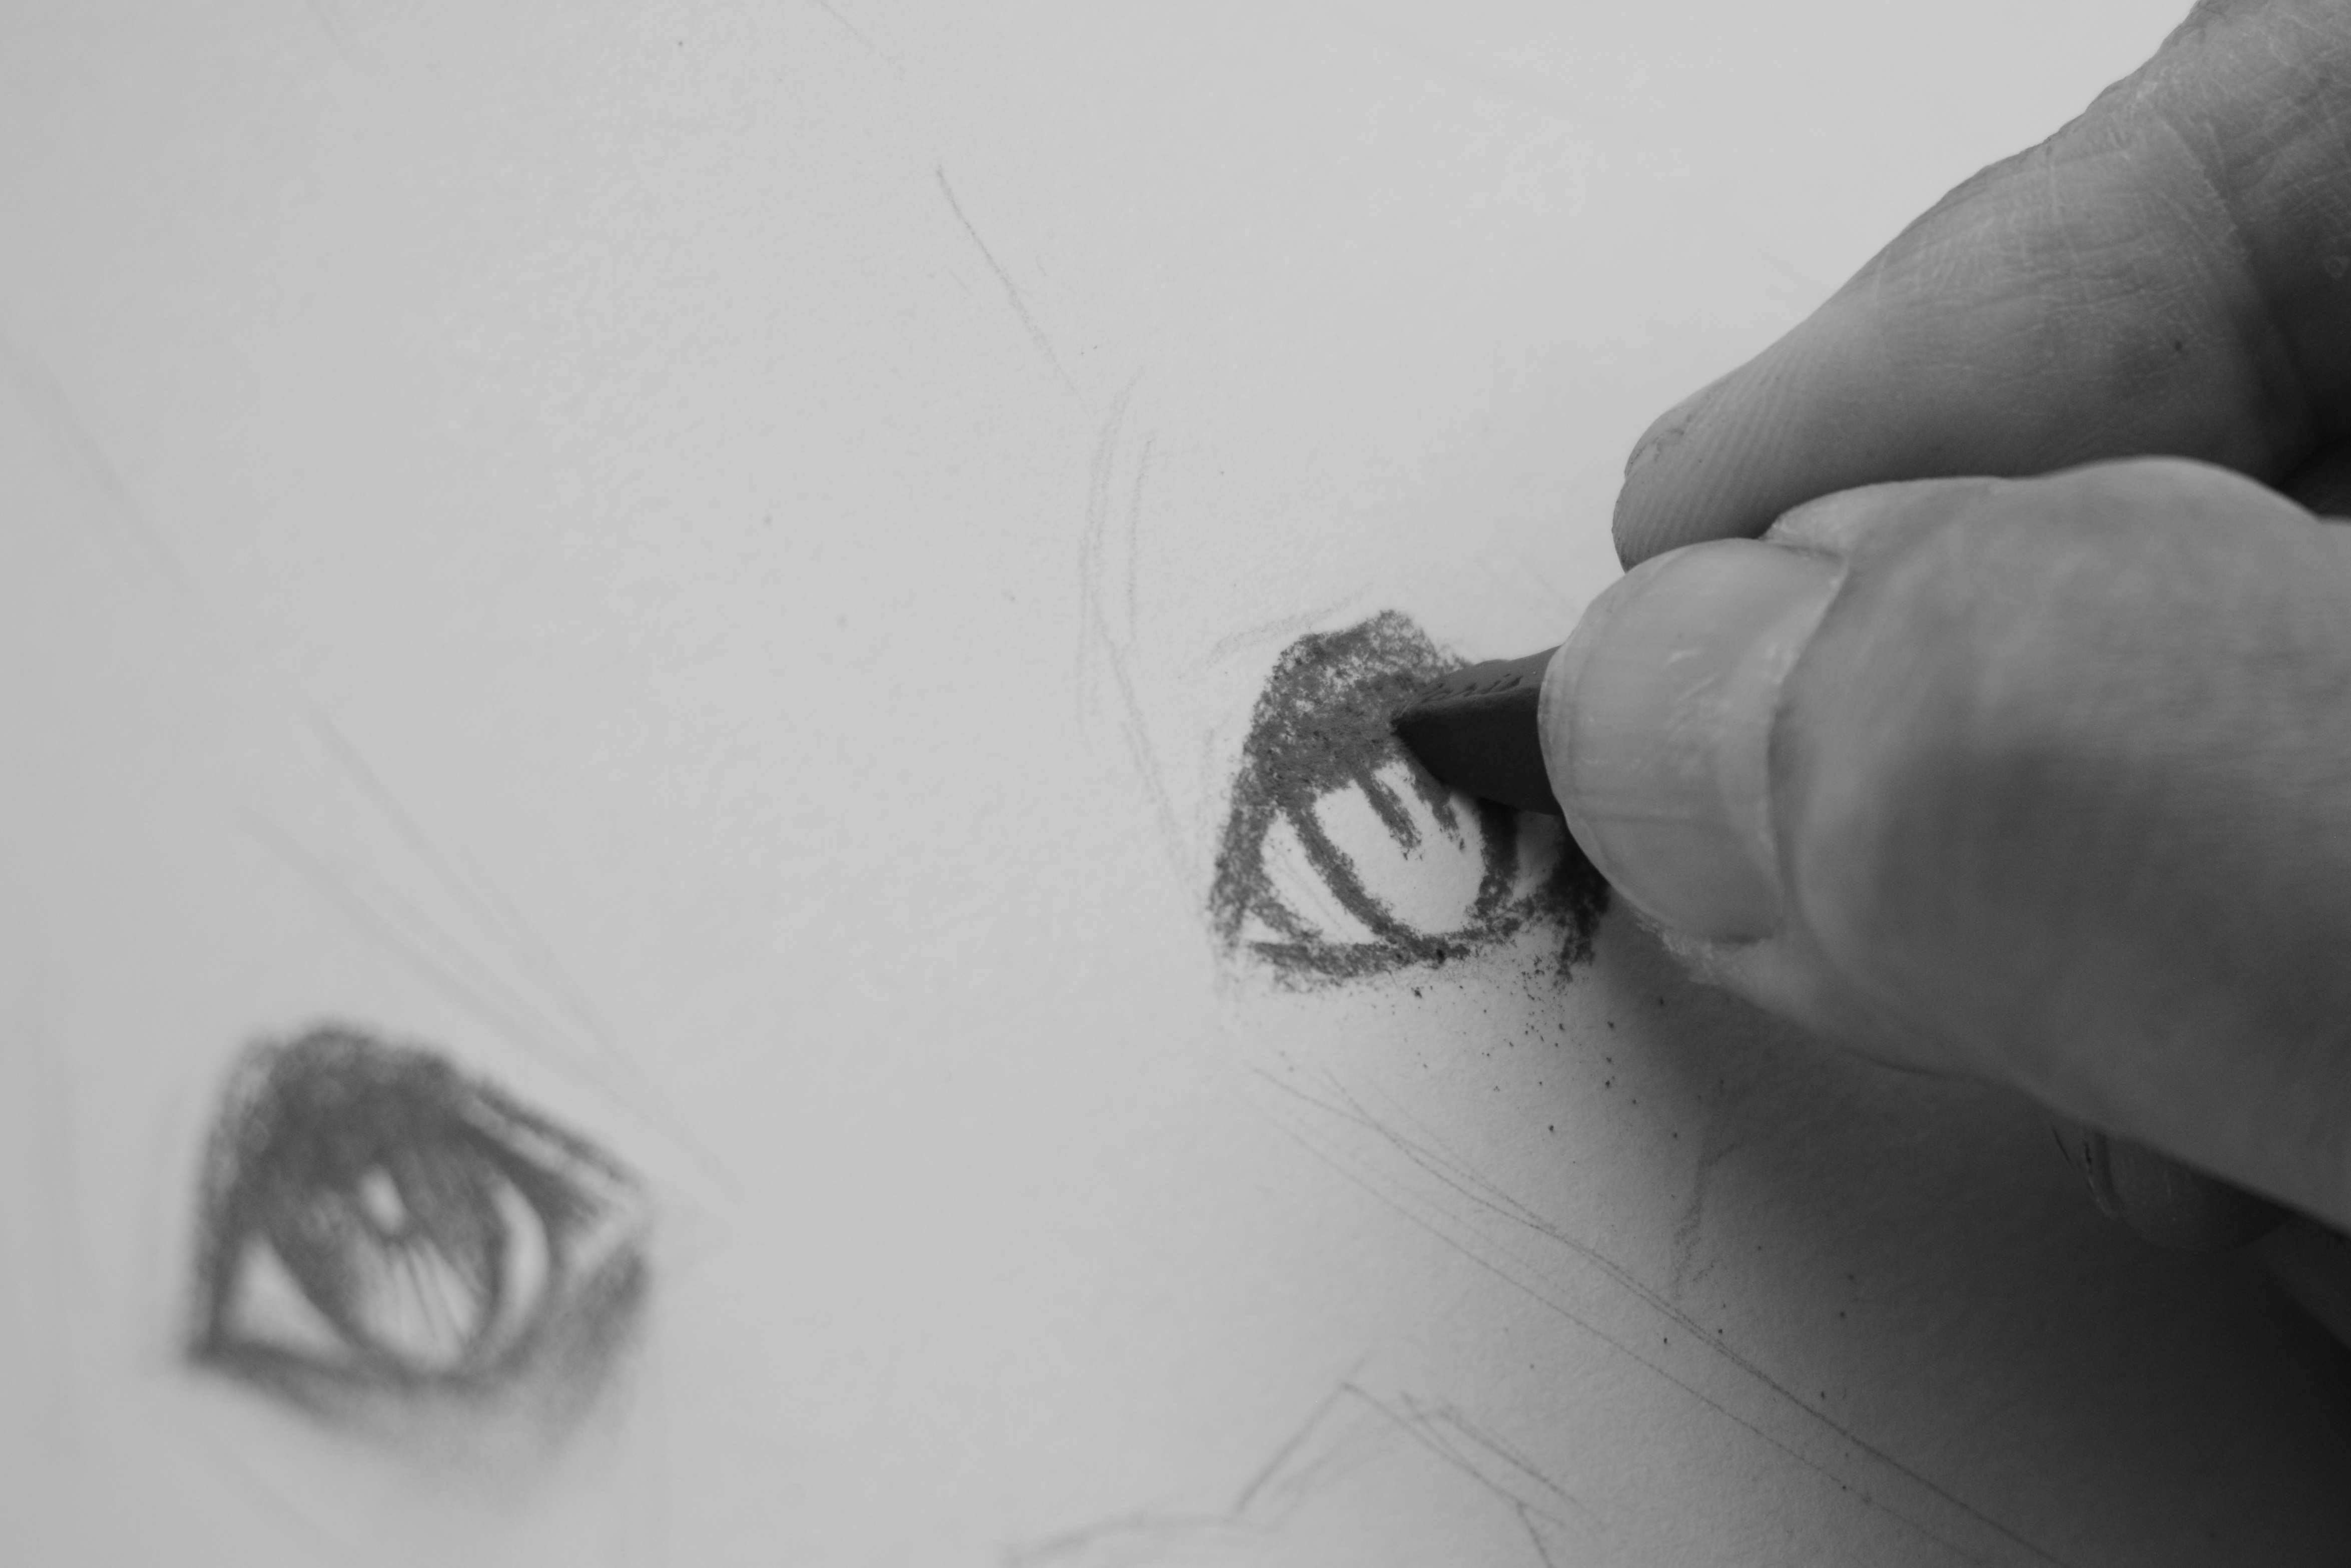
hand, black and white, white, photography, portrait, finger, black, monochrome, close up, human body, eyes, art, sketch, drawing, hands, eye, glasses, head, skin, signs, organ, shape, interaction, sense, draftsman, monochrome photography